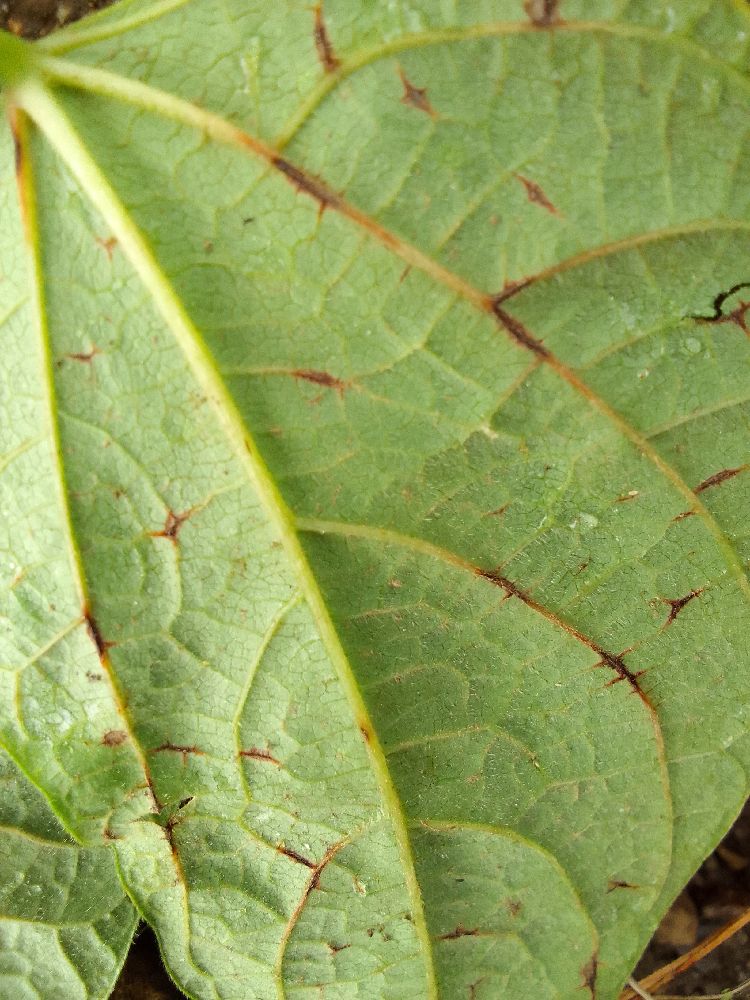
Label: anthracnose